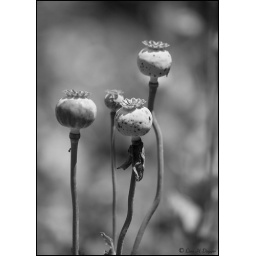
Beautiful seed pods in black and white